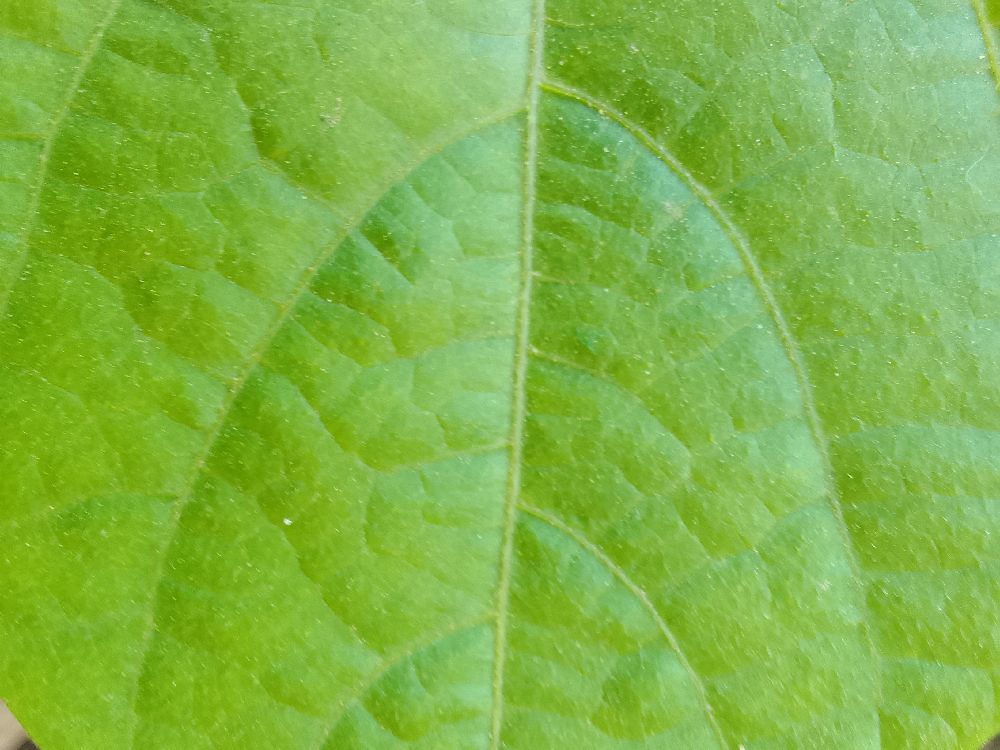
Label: healthy